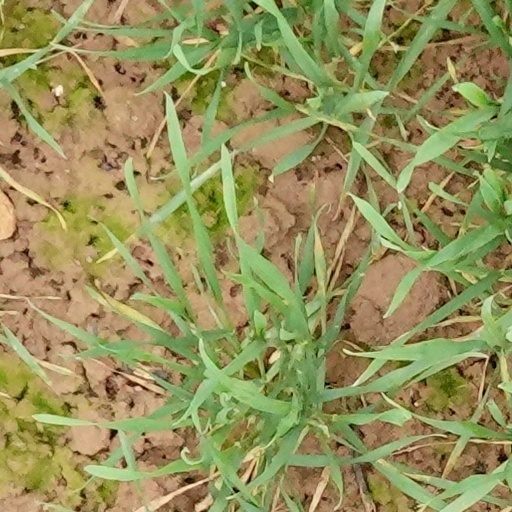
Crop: wheat